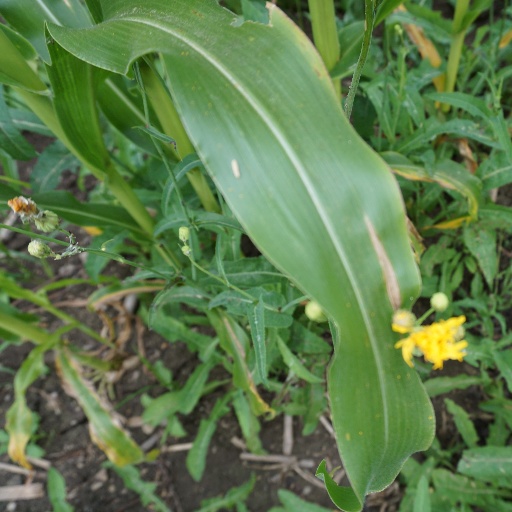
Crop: maize; corn